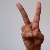
The image shows a hand gesture representing the letter 'V' in Indian Sign Language.